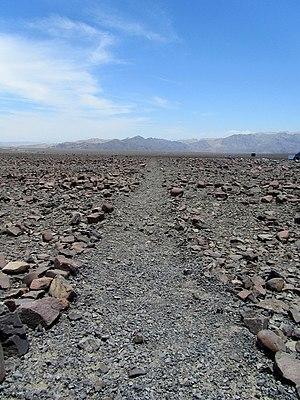
Les géoglyphes de Nazca, appelés communément lignes de Nazca, sont de grandes figures tracées sur le sol, souvent d'animaux stylisés, parfois de simples lignes longues de plusieurs kilomètres, visibles dans le désert de Nazca, dans le sud du Pérou. Le sol sur lequel se dessinent ces géoglyphes est couvert de cailloux que l'oxyde de fer colore en rouge. En les ôtant, les Nazcas ont fait apparaître un sol gypseux grisâtre, découpant ainsi les contours des figures qu'ils traçaient.